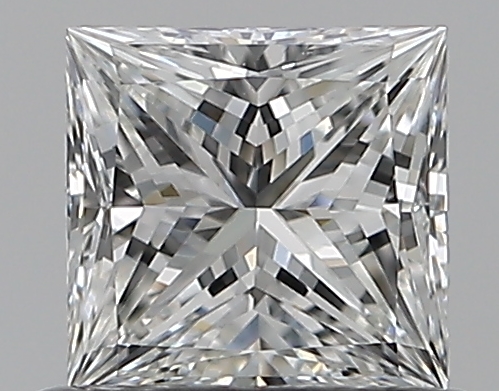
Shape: princess
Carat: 0.51
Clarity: VS2
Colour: G
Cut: EX
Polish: EX
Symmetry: EX
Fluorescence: F
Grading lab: GIA
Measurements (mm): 4.56 x 4.46 x 3.09